Arjumand Ali

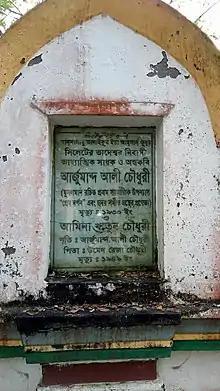
The tombstone of Arjumand Ali and his wife, Amina Khatun Chowdhurani.

Ali was born in 1870, to a Bengali Muslim family of Chowdhuries in eastern Bhadeshwar, Golapganj, located in the Sylhet District of Assam Province. Through his father, Bande Ali Chowdhury, he was a descendant of the medieval Baro-Bhuiyan chieftain Fateh Khan. From an early age, Ali was described to have been a lover of poetry and a deep thinker.